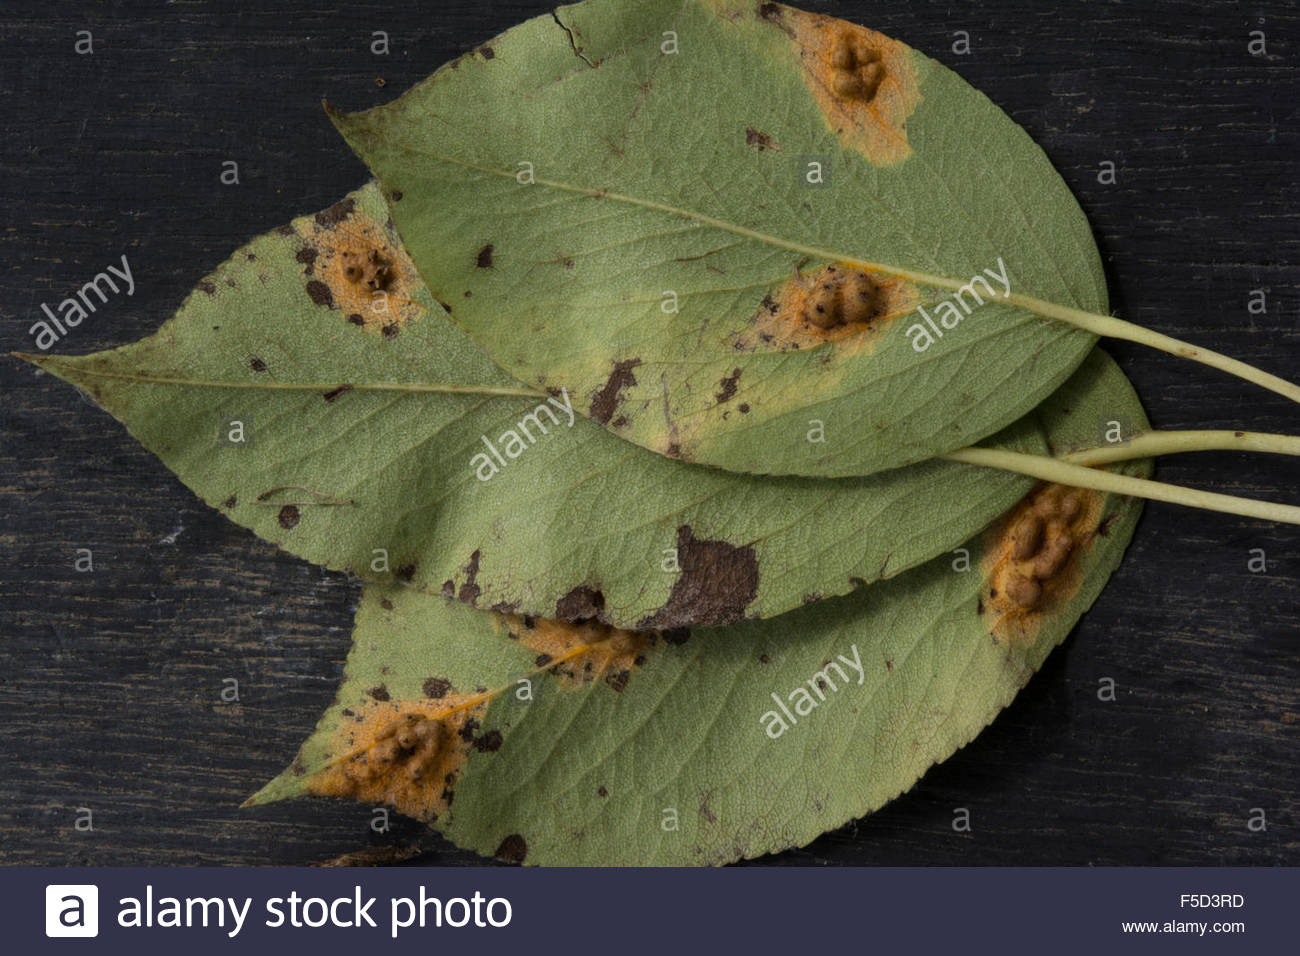
Labels: Apple rust leaf, Apple rust leaf, Apple rust leaf